Priory Community School

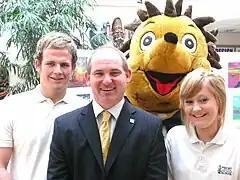
Neville Coles posing for the camera with students and school mascot Percy Priory

Priory Community School - an Academy Trust (often shortened to PCSA) is a school in Worle, a historical village close to Weston-super-Mare in North Somerset, England.